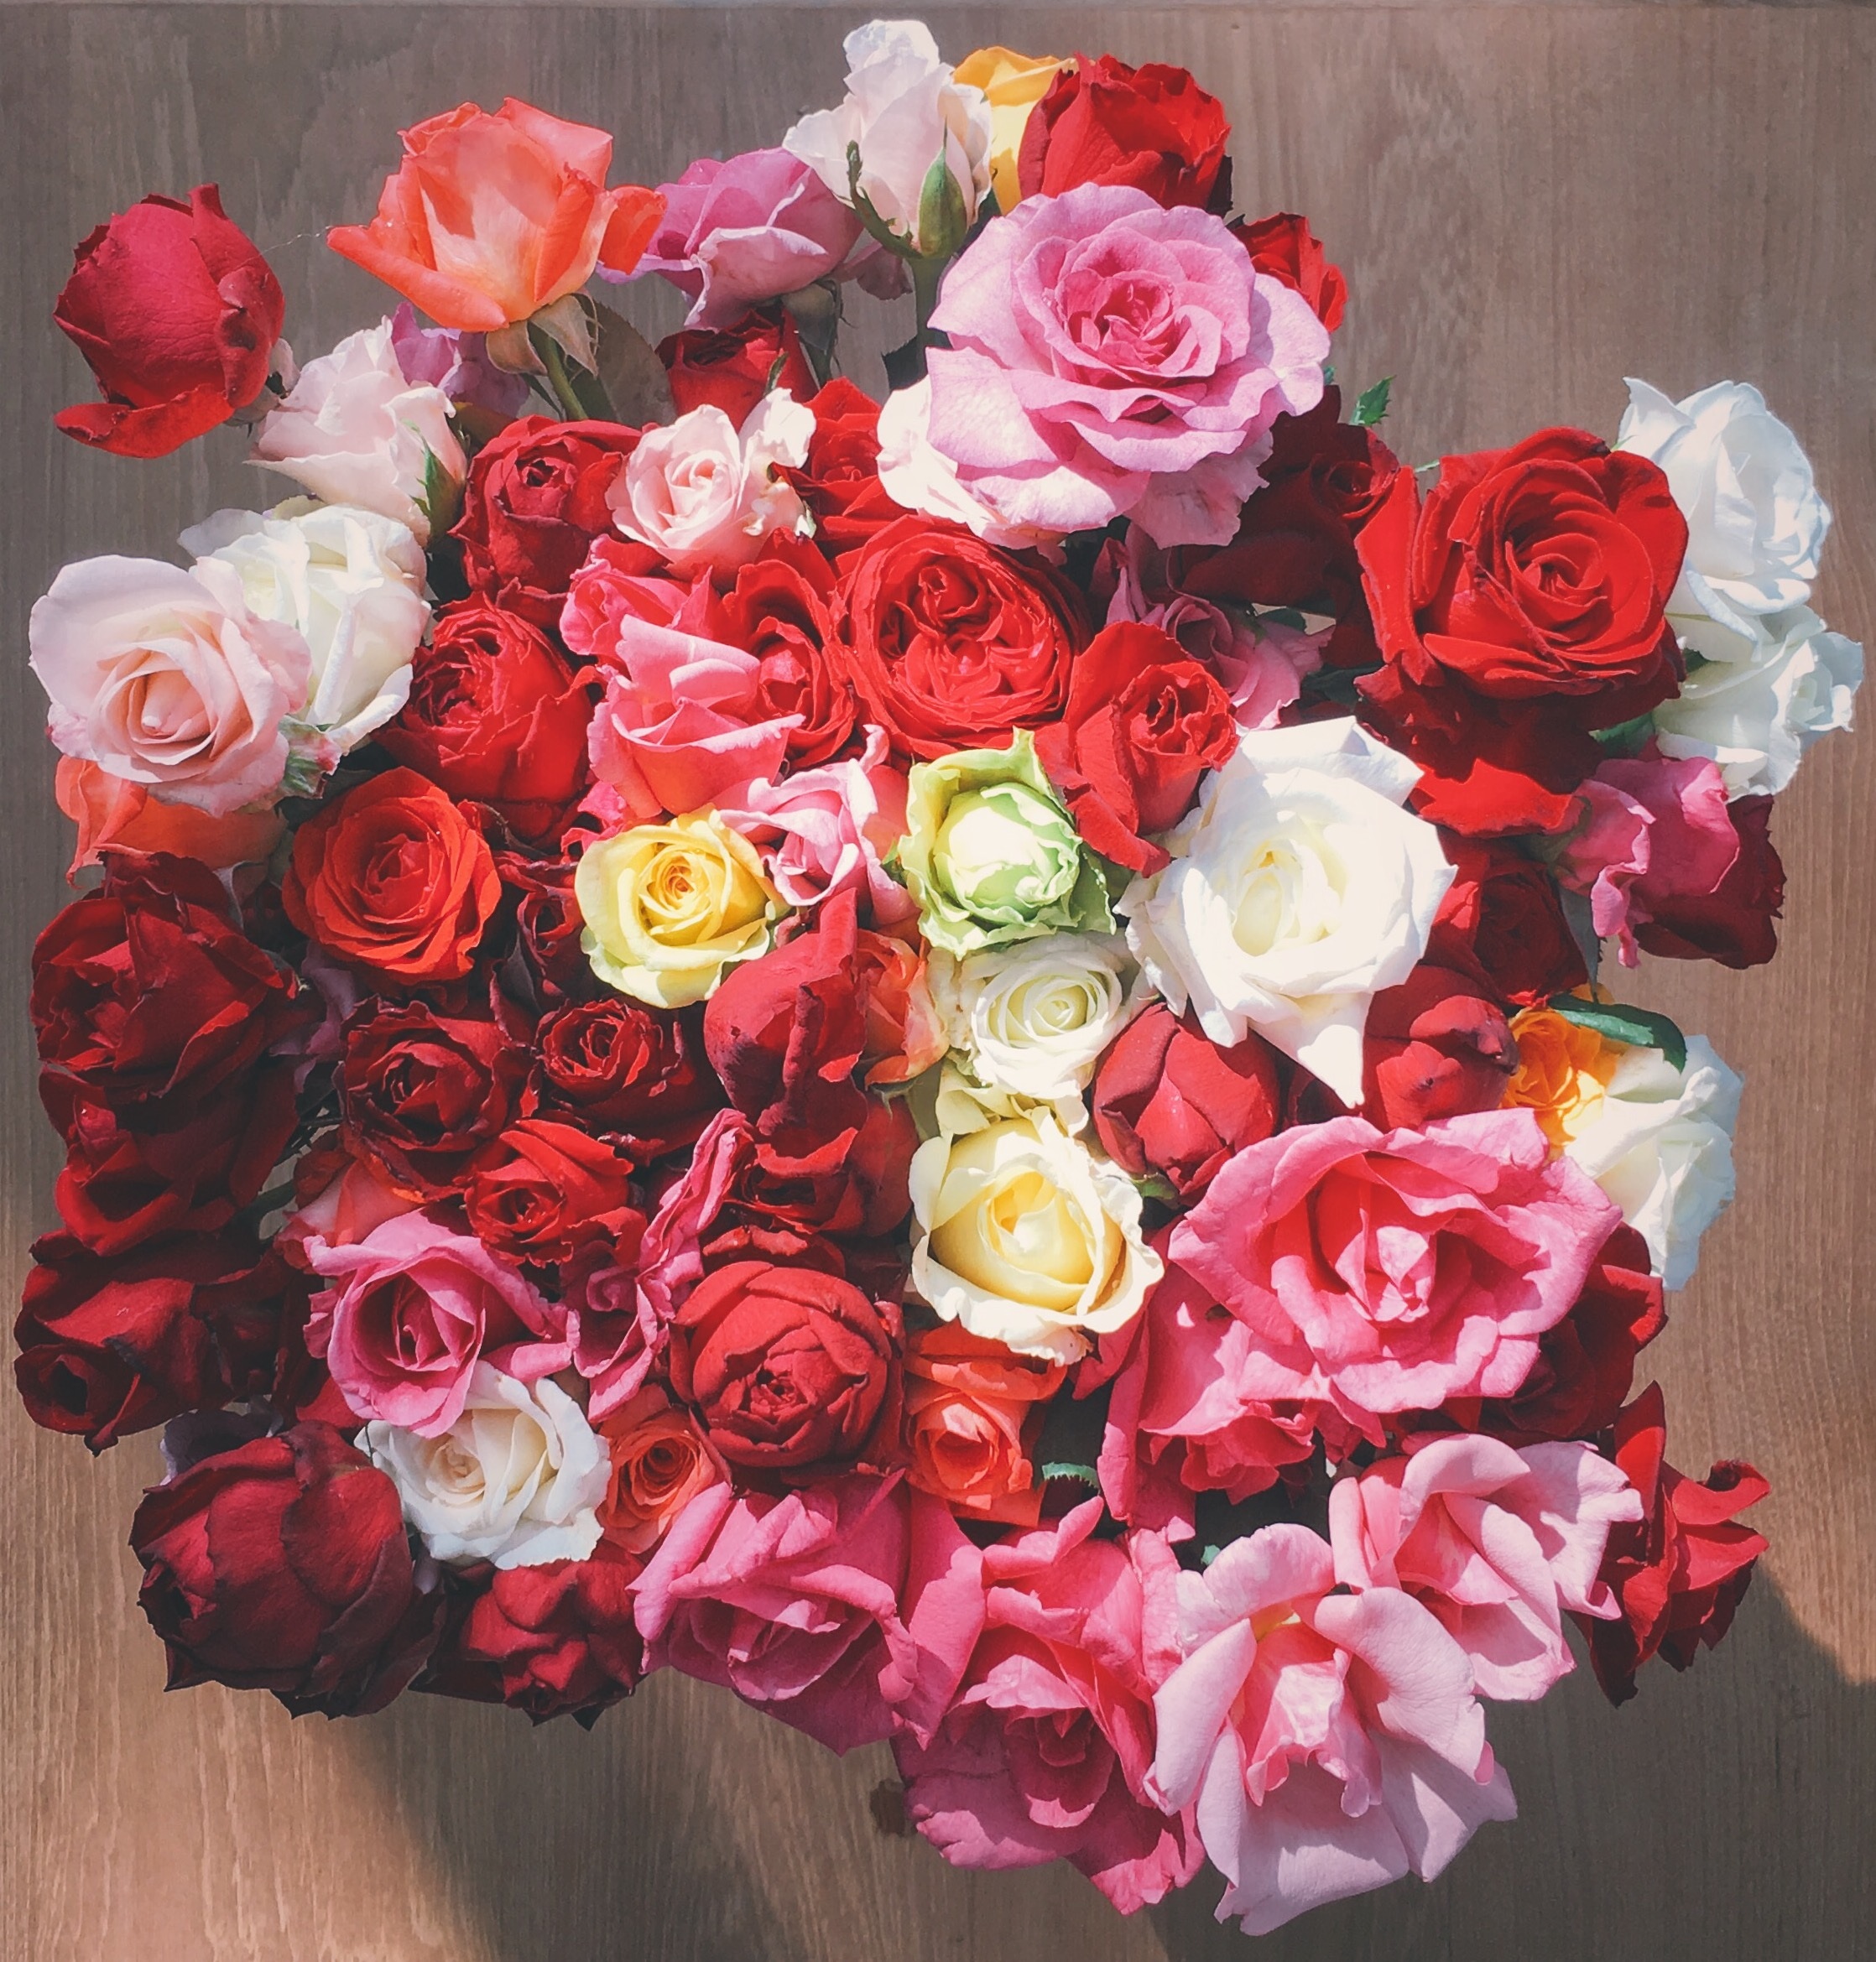
plant, flower, petal, rose, red, pink, floristry, flowering plant, garden roses, rose family, flower bouquet, cut flowers, floral design, centrepiece, artificial flower, land plant, flower arranging